Terrorist incidents in Pakistan in 2015

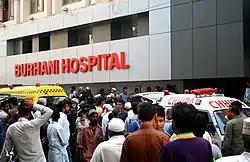
20 March attack in Karachi

20 March – At least 2 people have been killed and 7 wounded after a bomb planted on a motorcycle exploded outside a mosque in Pakistan's largest city Karachi, police have said.